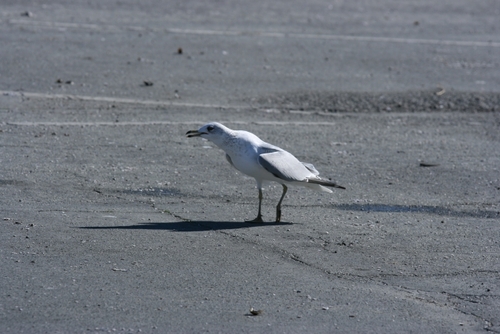
the is a medium sized bird with white and grey feathers.
this bird has a white belly and breast, with a gray crown and long hooked bill.
this is a white and gray bird with a black bill with a black eyeringit is a white bird about pigeon size with gray wings and a normal beak.
this bird has a white belly, a white abdomen a white throat,the bill is black , short and curved.
this all white bird has a medium curved bill with gray secondaries and long tarsus.
this bird is white in color, with a long curved beak.
this bird has wings that are grey and has a white belly
this particular bird has a belly that is white with gray secondaries
this white bird has a long hooked bill and long dark tarsus.
Species: Ring Billed Gull